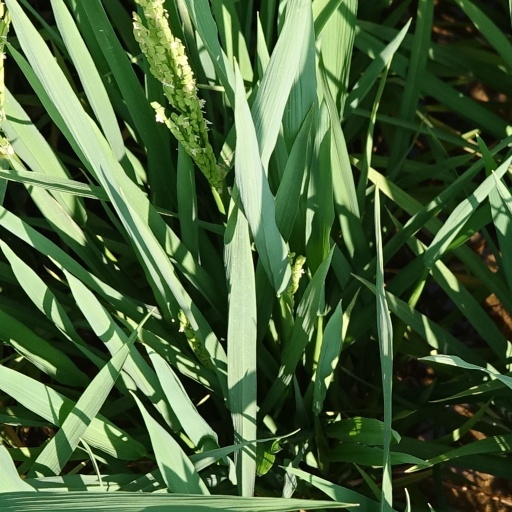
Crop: rice